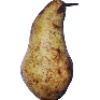
Label: pear_abate